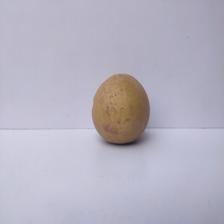
Size: Large